Dam

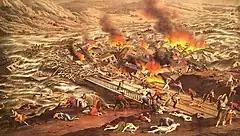
South Fork Dam failure and resulting flood that destroyed Johnstown in Pennsylvania in 1889

A spillway is a section of a dam designed to pass water from the upstream side of a dam to the downstream side. Many spillways have floodgates designed to control the flow through the spillway. There are several types of spillway. A "service spillway" or "primary spillway" passes normal flow. An "auxiliary spillway" releases flow in excess of the capacity of the service spillway. An "emergency spillway" is designed for extreme conditions, such as a serious malfunction of the service spillway. A "fuse plug spillway" is a low embankment designed to be overtopped and washed away in the event of a large flood. The elements of a fuse plug are independent free-standing blocks, set side by side which work without any remote control. They allow increasing the normal pool of the dam without compromising the security of the dam because they are designed to be gradually evacuated for exceptional events. They work as fixed weirs at times by allowing overflow in common floods.